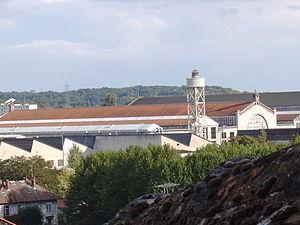
Usine Schneider à Champagne-sur-Seine, Seine-et-Marne, France
Champagne-sur-Seine est une commune française située dans le département de Seine-et-Marne en région Île-de-France.